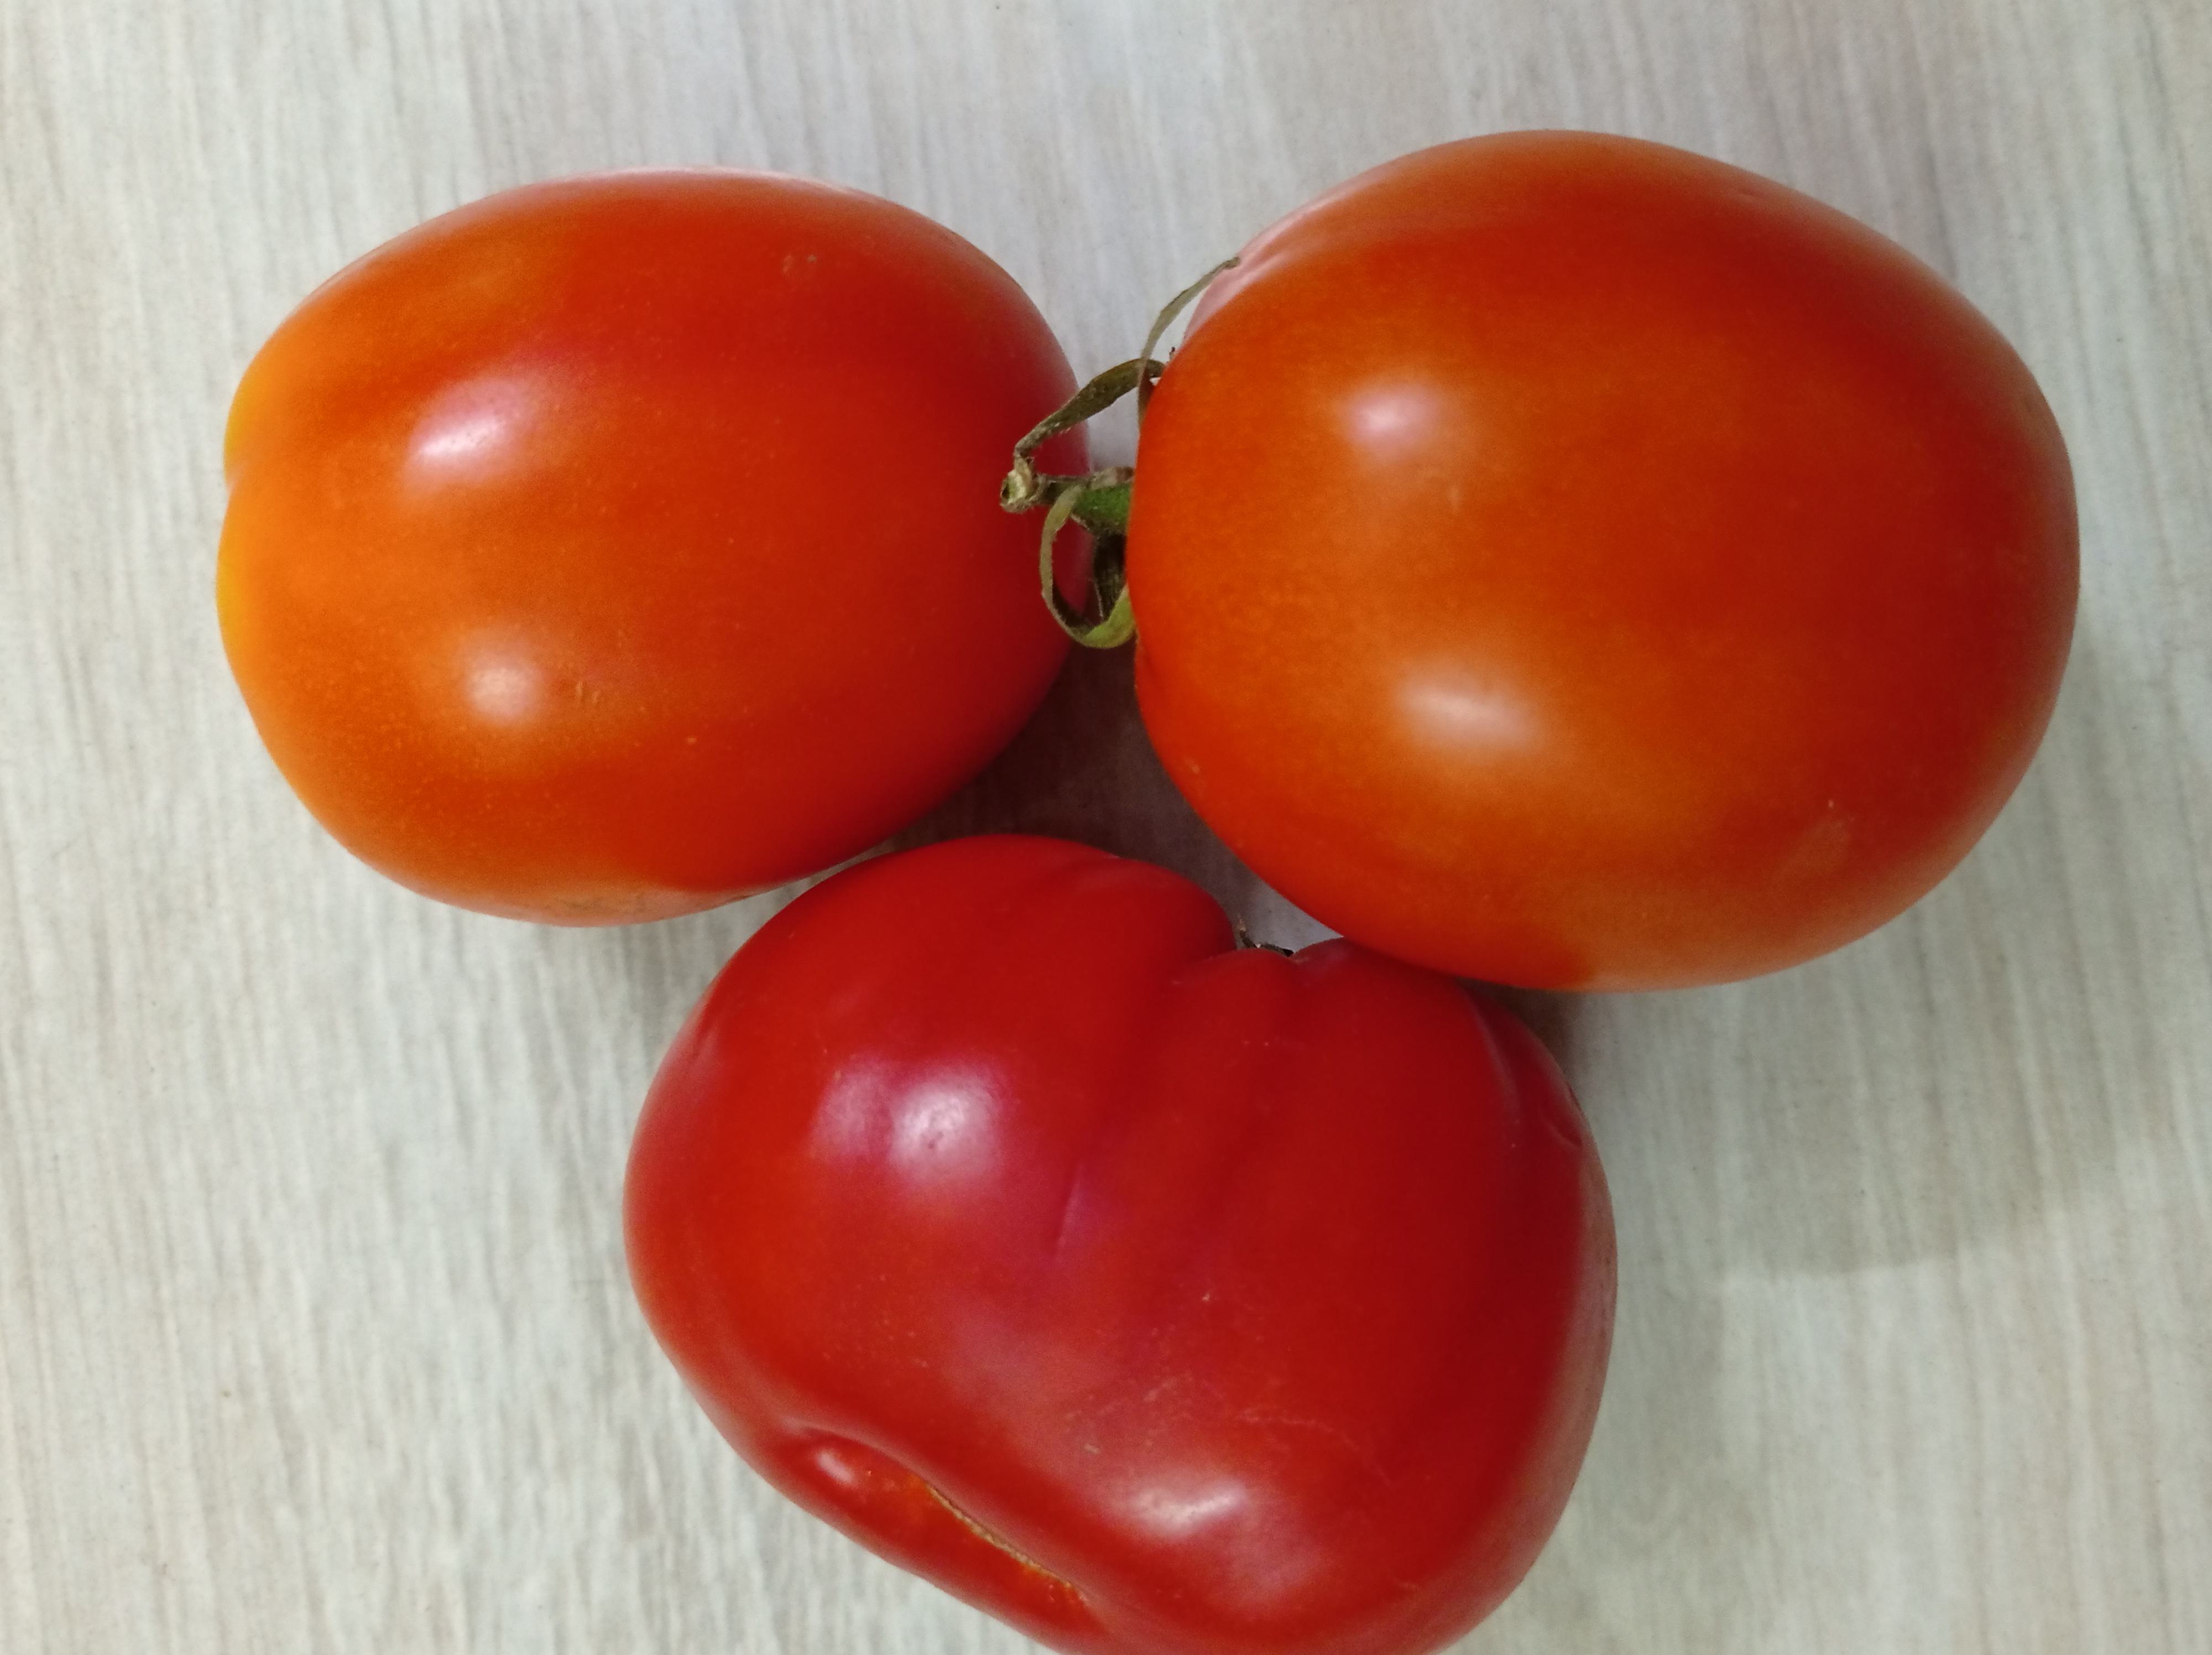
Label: Fresh